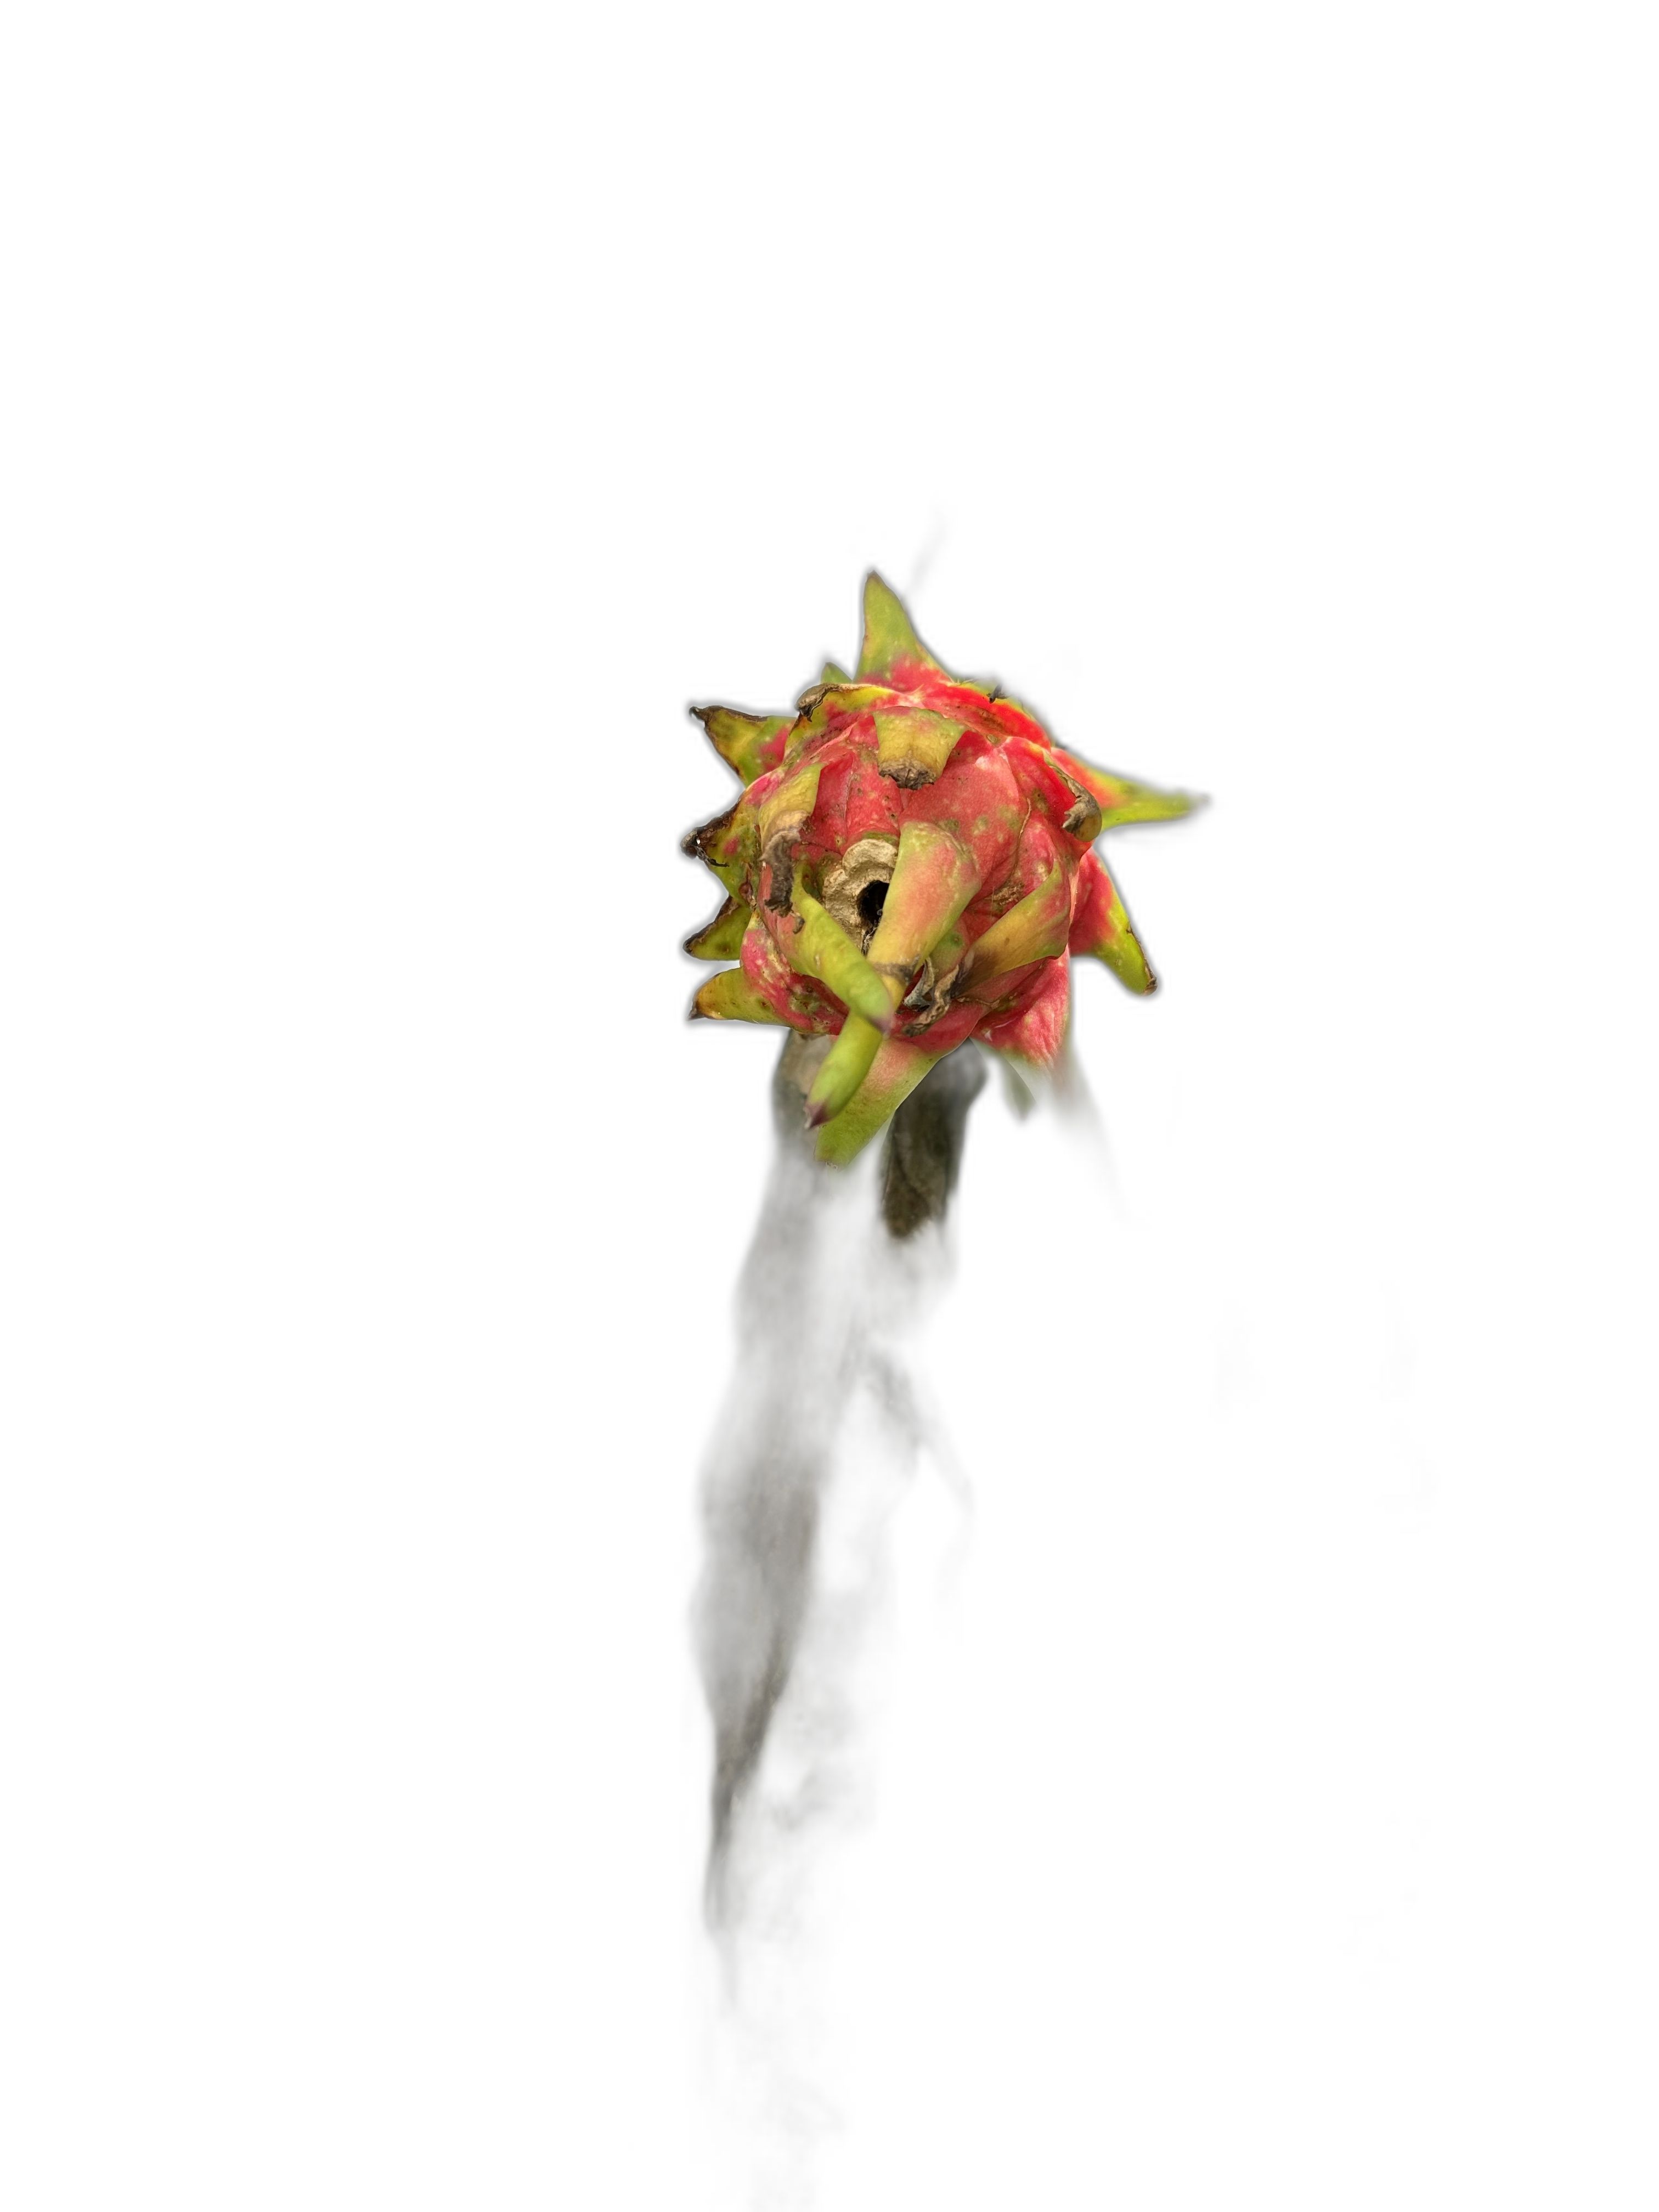
Label: Good fruit